Alstom Movia R151

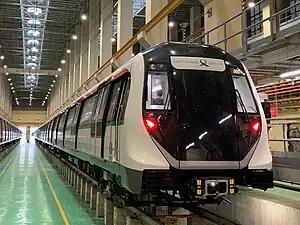
Alstom Movia R151 at Tuas Depot

The Alstom Movia R151 is the seventh generation electric multiple unit (EMU) rolling stock in operation on the existing North–South (NSL) and East–West (EWL) lines of Singapore's Mass Rapid Transit (MRT) system. It is manufactured by Changchun Alstom Railway Vehicles, a joint venture of Alstom and CRRC Changchun under Contract R151 as part of their Movia family of trains.